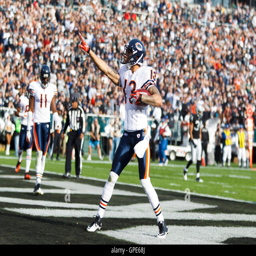
american football player celebrates after scoring a touchdown